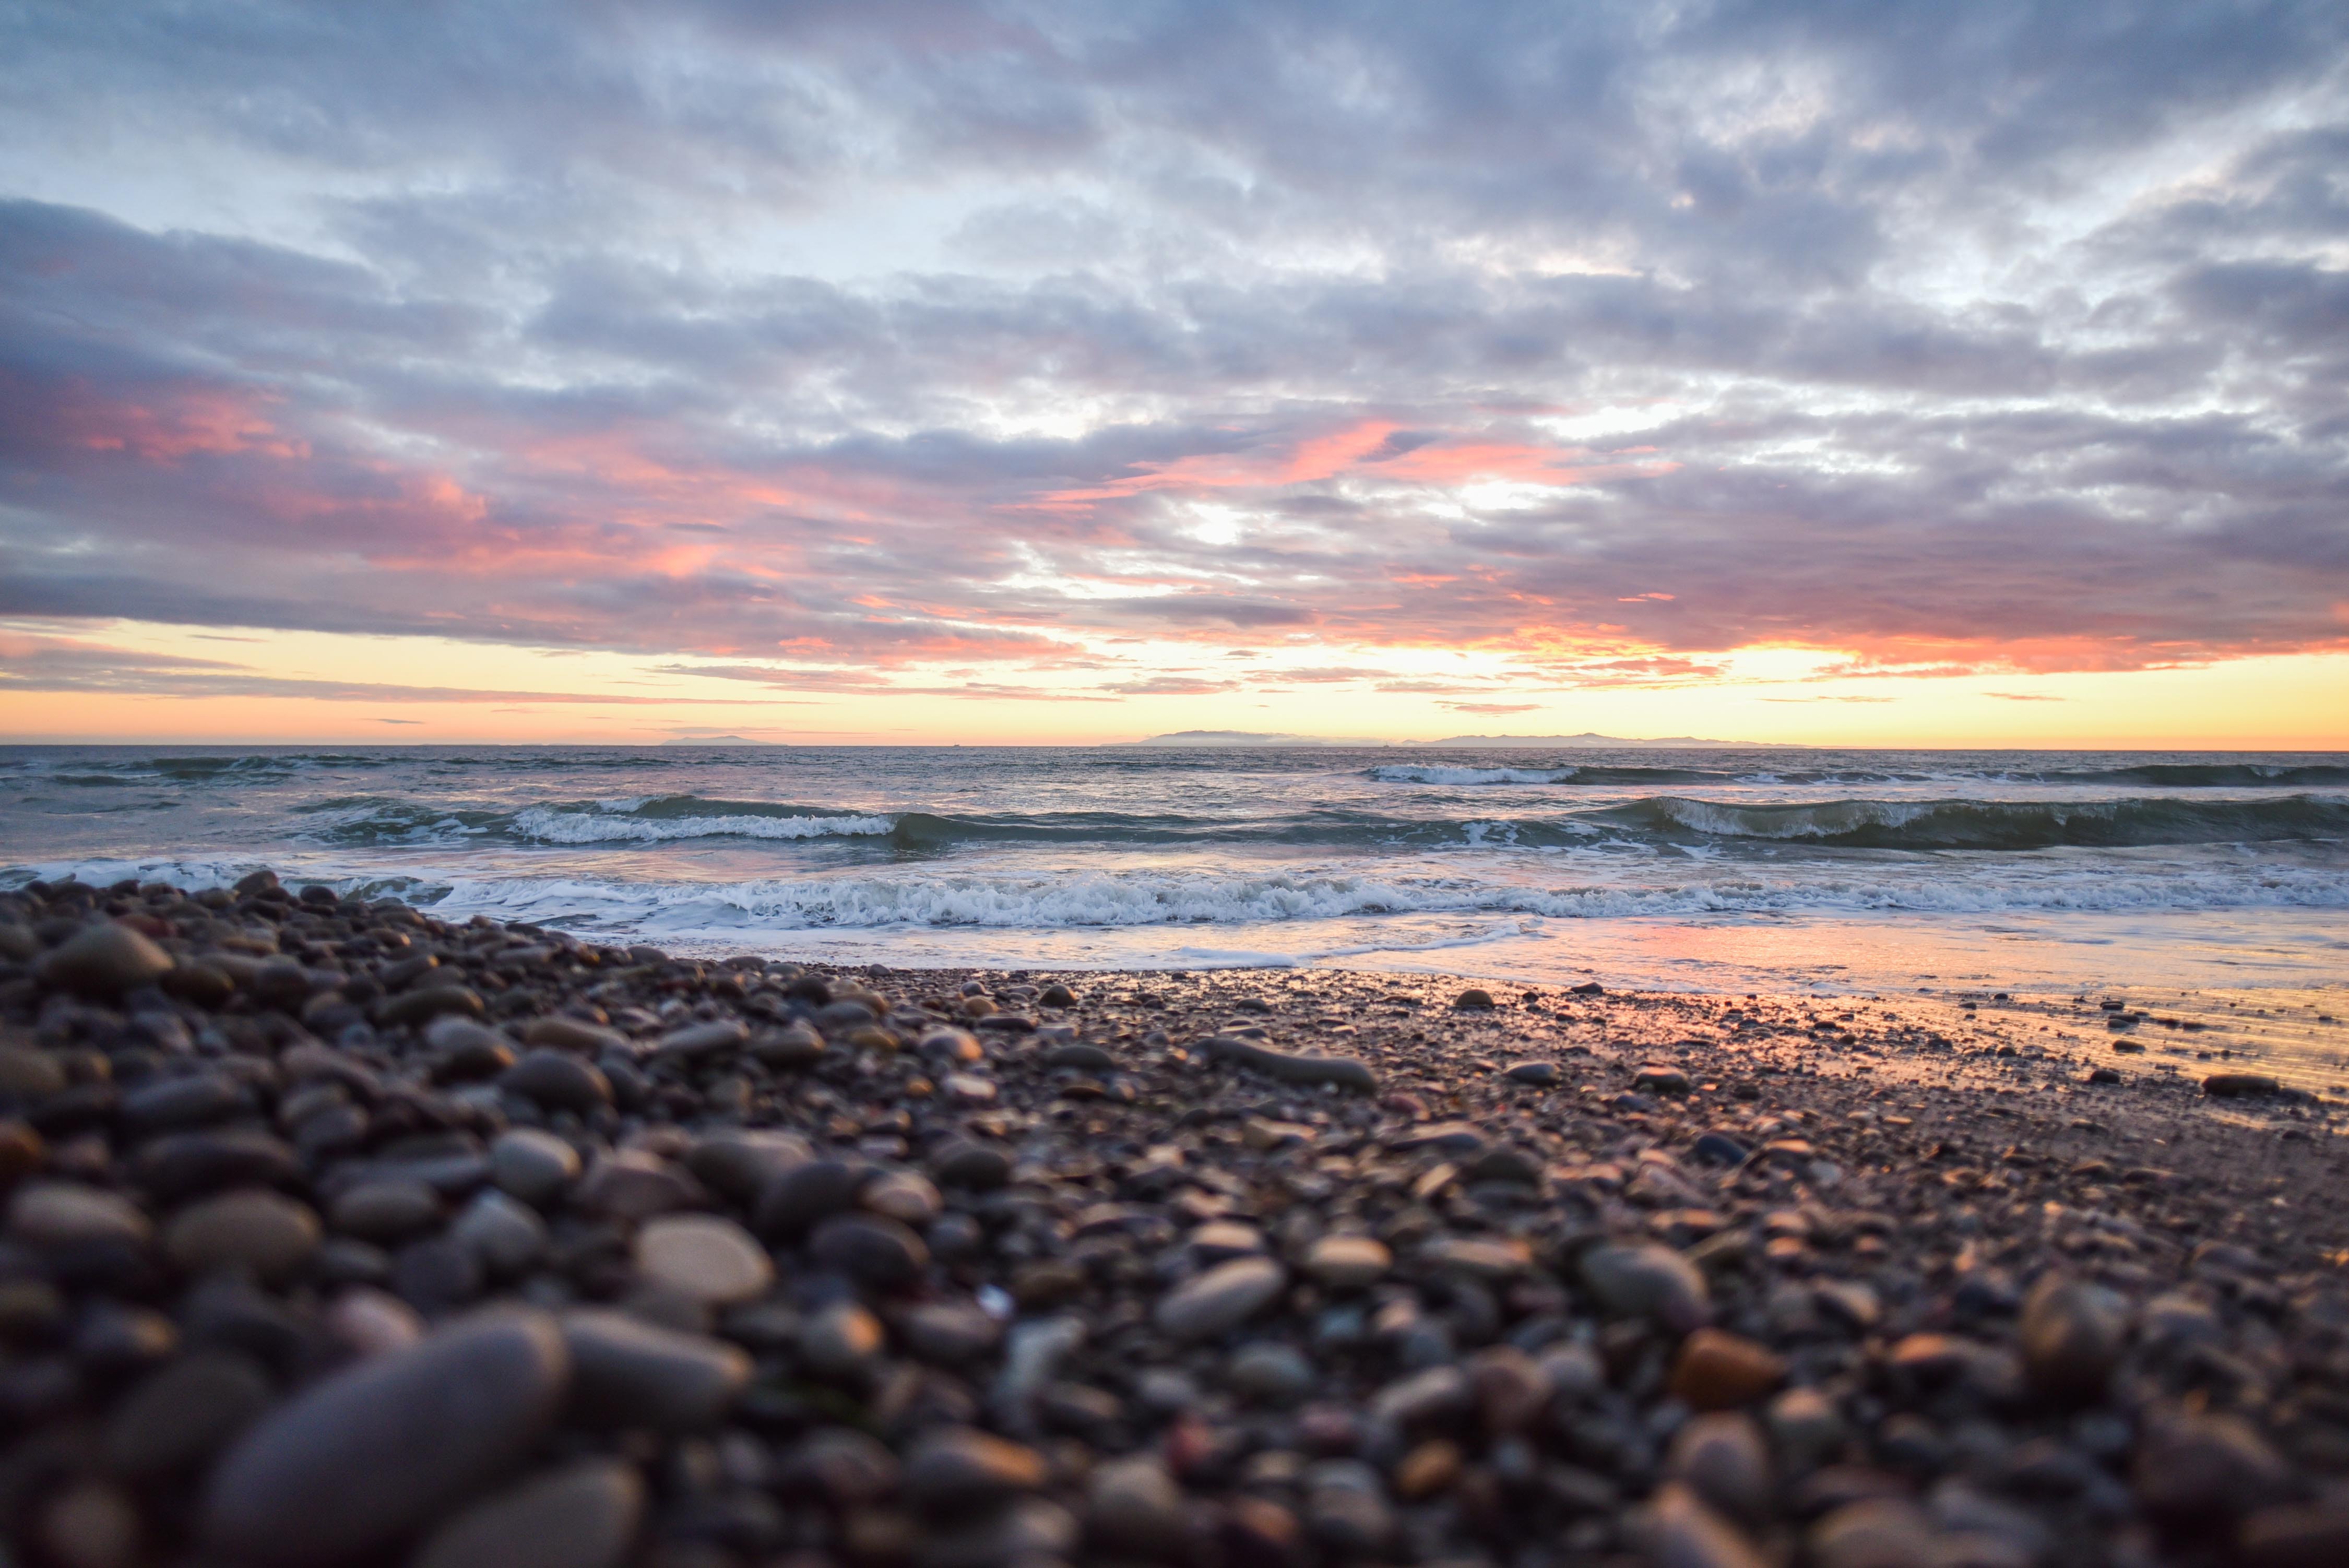
sky, body of water, horizon, sea, shore, beach, water, ocean, wave, coast, cloud, sunset, natural landscape, natural environment, rock, wind wave, sunrise, morning, evening, pebble, afterglow, sand, calm, coastal and oceanic landforms, dusk, tide, reflection, dawn, sunlight, landscape, bay, tropics, photography, stock photography, vacation, meteorological phenomenon, sound